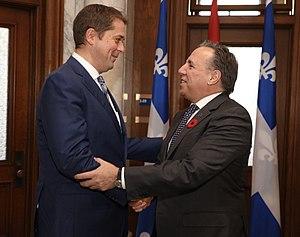
Le provincial et le fédéral devraient travailler ensemble pour relever les défis des Québécois. Ce matin, j’ai parlé avec le premier ministre Francois Legault d’une déclaration de revenus unique, du commerce interprovincial et de la construction du troisième lien à l’Est.
François Legault, né le 26 mai 1957 à Montréal, est un comptable, homme d’affaires et homme politique québécois. Depuis le 18 octobre 2018, il est premier ministre du Québec.